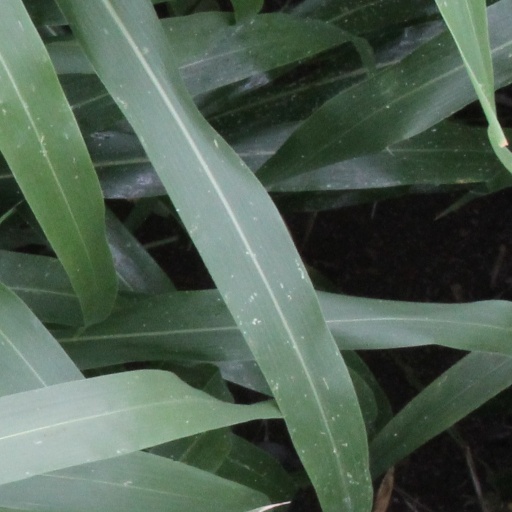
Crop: sorghum